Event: Nepal Earthquake
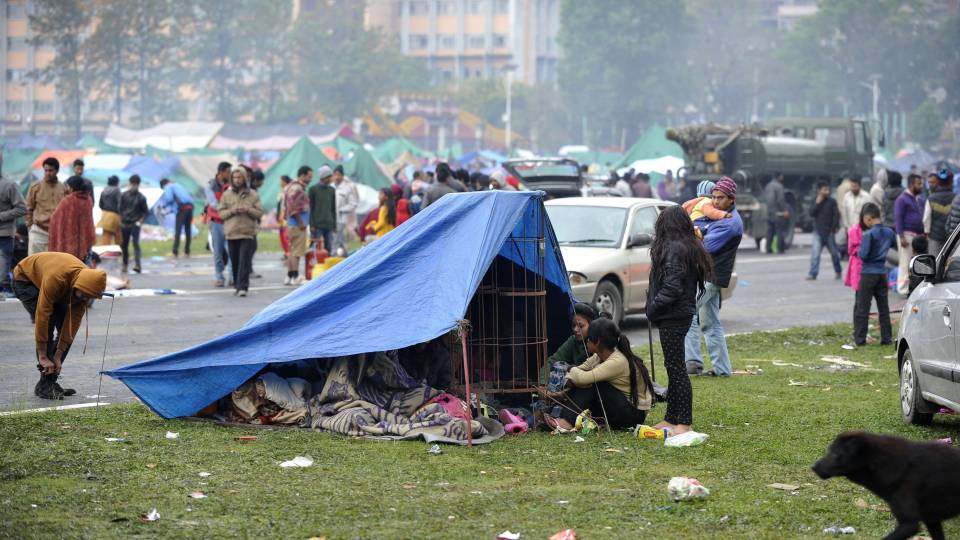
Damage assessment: damage